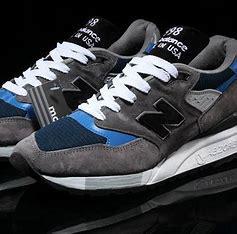
Brand: New
Model: Balance 998